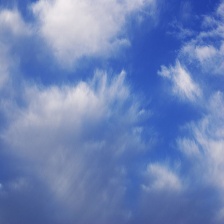
Cloud type: Cirrus